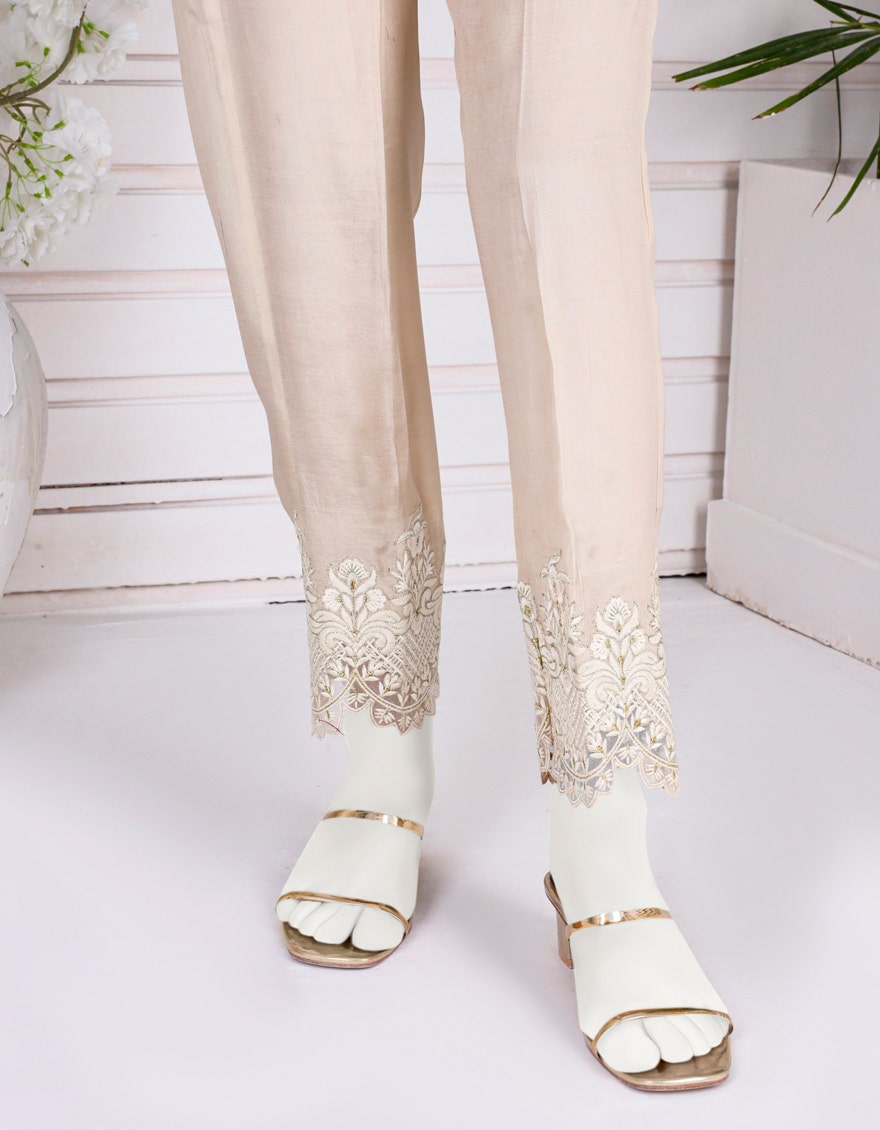
beige gold embroidered lace detail pants